Metrical psalter

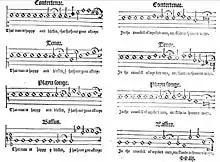
Music in Crowley's "The Psalter of Dauid" (1549)

The first complete English metrical psalter and the first to include musical notation was "The Psalter of Dauid newely translated into Englysh metre in such sort that it maye the more decently, and wyth more delyte of the mynde, be reade and songe of al men". Printed in 1549, it was the work of Robert Crowley and was printed by him, Richard Grafton and/or Stephen Mierdman. Crowley's psalter is a rare example of two-color printing (red and black on the first four leaves) in this era, which makes it visually resemble medieval manuscript psalters. (Christopher Tye and Francis Seager later included musical notation in their psalters, and the Sternhold and Hopkins psalter eventually incorporated a basic tune with the Anglo-Genevan edition of 1556. John Day's "The Whole Book of Psalmes" (1562) contained sixty-five psalm tunes.) Crowley also included a calendar for calculating feast days as in the "Book of Common Prayer", to which Crowley's psalter appears to be intended as a supplement.